Satellite imagery in North Korea

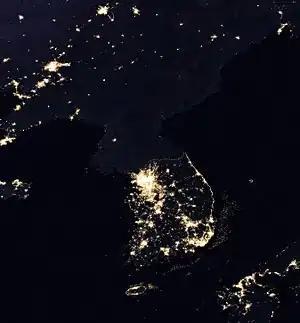
Satellite image of the Korean peninsula at night, captured by NASA.

Analysis of satellite imagery creates knowledge based on new data to better understand activities in North Korea in areas where data acquisition is difficult, such as infrastructure development, construction projects, smuggling activities, etc.